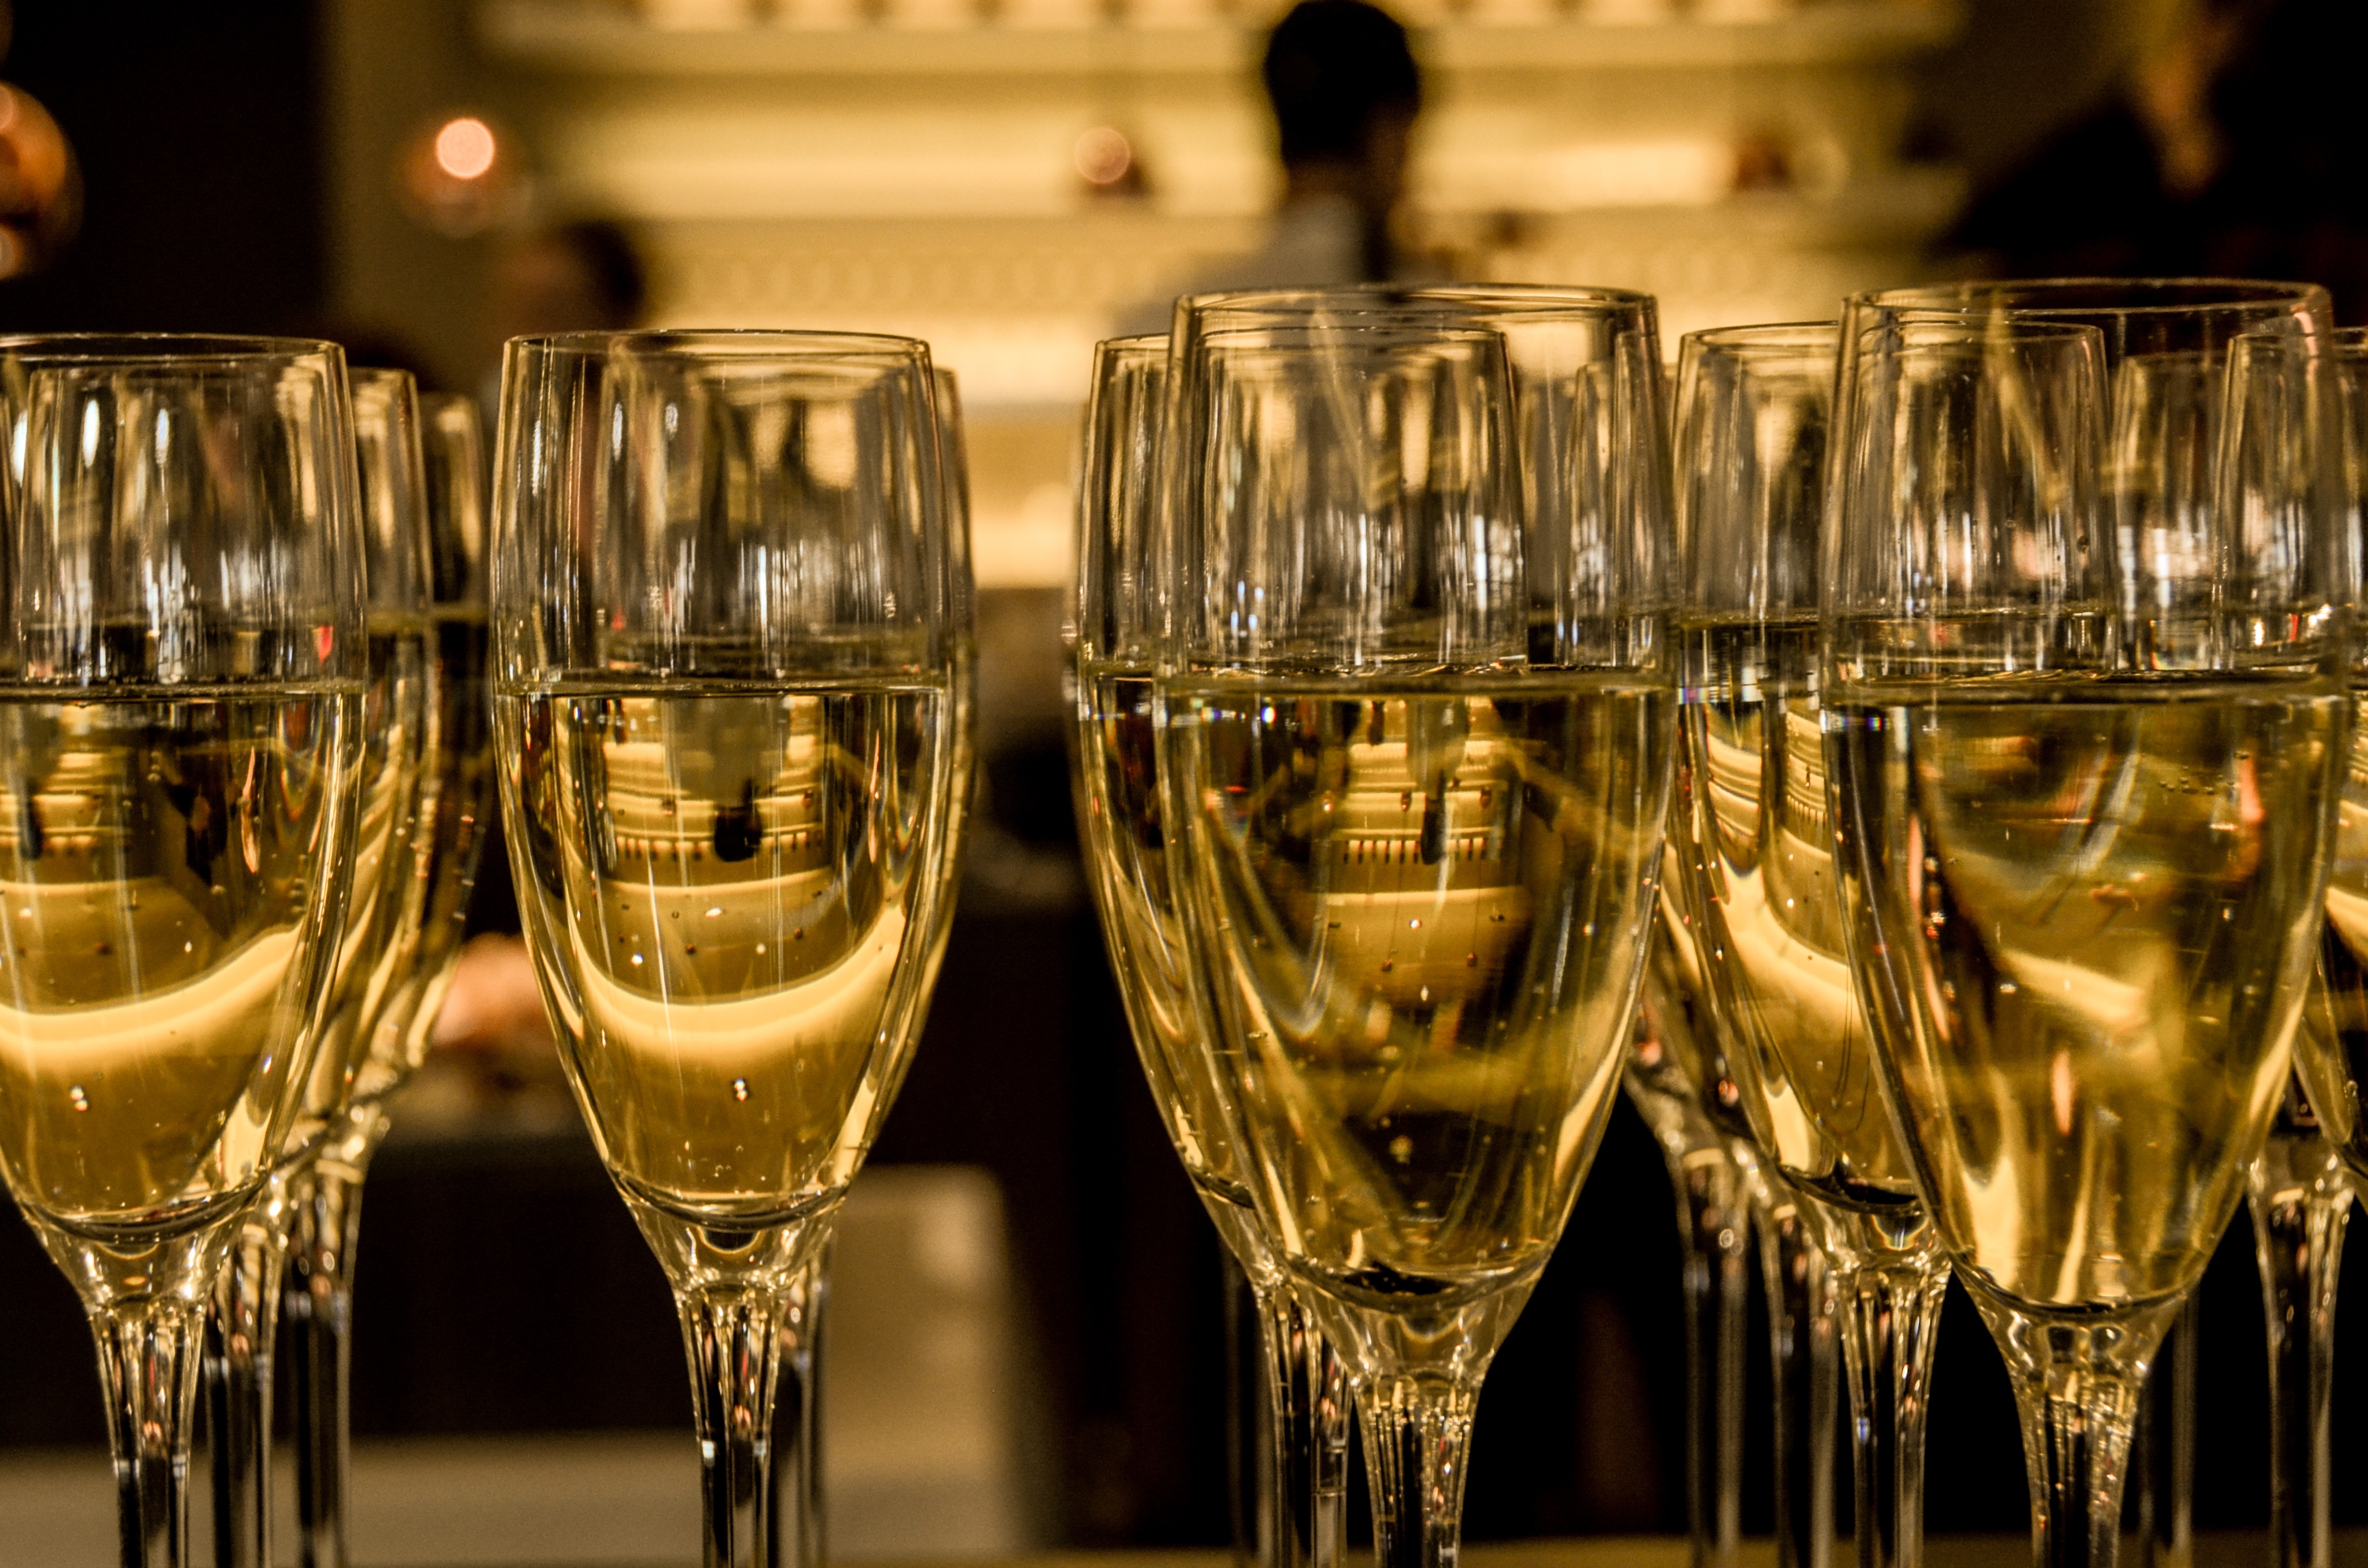
wine, glass, celebration, beverage, drink, alcohol, festive, toast, wine glass, cheers, luxury, glasses, party, bubbles, champagne, sparkling wine, stemware, alcoholic beverage, champaign, nye, new years, distilled beverage, drinkware, champagne stemware